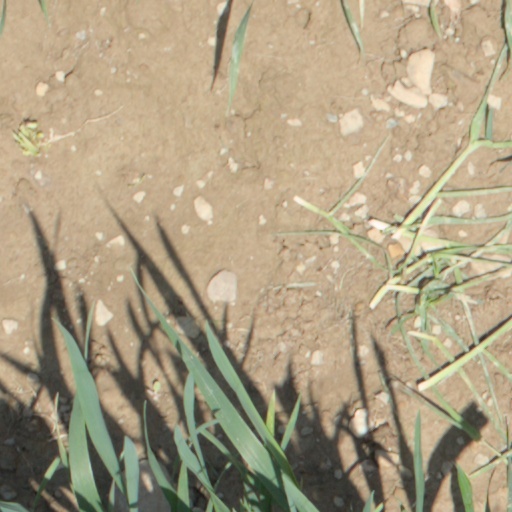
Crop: wheat